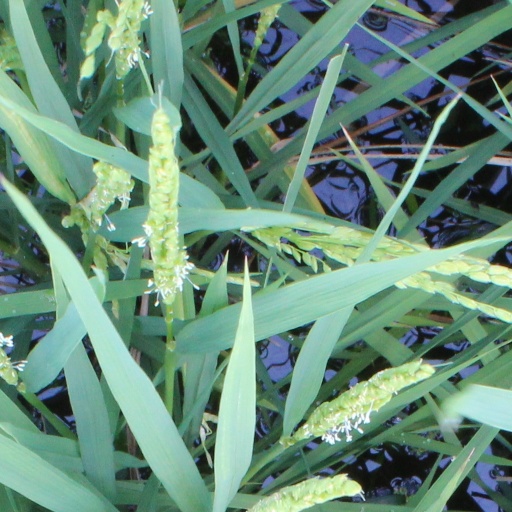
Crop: rice